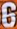
Number: 6